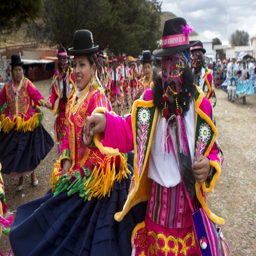
women dance during the beginning of the carnival .